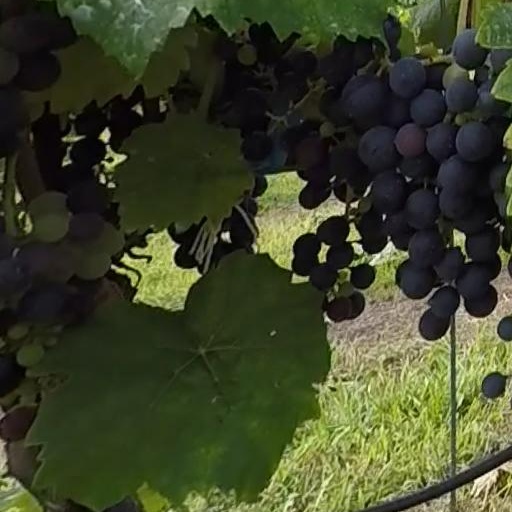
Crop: grape